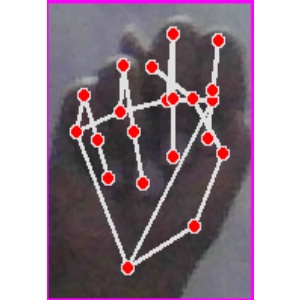
अक्षर: न